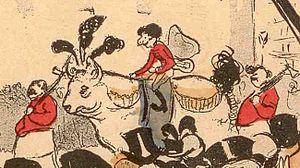
Le Bœuf Gras du Carnaval de Paris défile.
La Promenade du Bœuf Gras, également appelée « Fête du Bœuf Gras », « Cavalcade du Bœuf Gras », « Fête du Bœuf villé », « Fête du Bœuf viellé » ou « violé », est une très ancienne coutume festive qui se déroule pendant le Carnaval de Paris. Elle consiste, pour les bouchers ou garçons bouchers parisiens, généralement déguisés en sauvages, sacrificateurs ou victimaires, à promener solennellement en musique un ou plusieurs bœufs gras portant divers ornements. D'autres participants déguisés et des chars participent au cortège. Avant la fin du XXᵉ siècle, le ou les bœufs gras étaient abattus une fois les festivités terminées et la viande vendue. À partir de 1845 et jusqu'au début du XXᵉ siècle, les animaux reçoivent des noms inspirés de l'actualité, des succès musicaux, d'opérettes ou littéraires du moment.